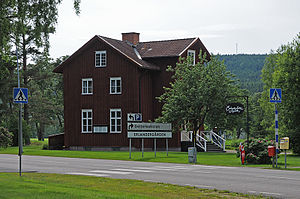
Ransäter / Bygninger
Erlandergården
Ransäter er kirkebyen i Ransäters Sogn og en by i Munkfors kommune i Värmland, Sverige.